Anthony de la Roché

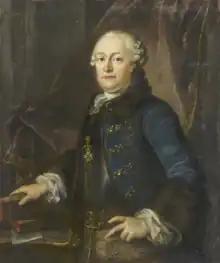
Charles Pierre Claret de Fleurieu

Both the discovery of Roché Island (South Georgia) and the landing on Isle Grande (Gough Island) in 1675 had little if any sovereignty implications, as the islands were not even claimed on that occasion.